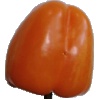
Label: orange_pepper